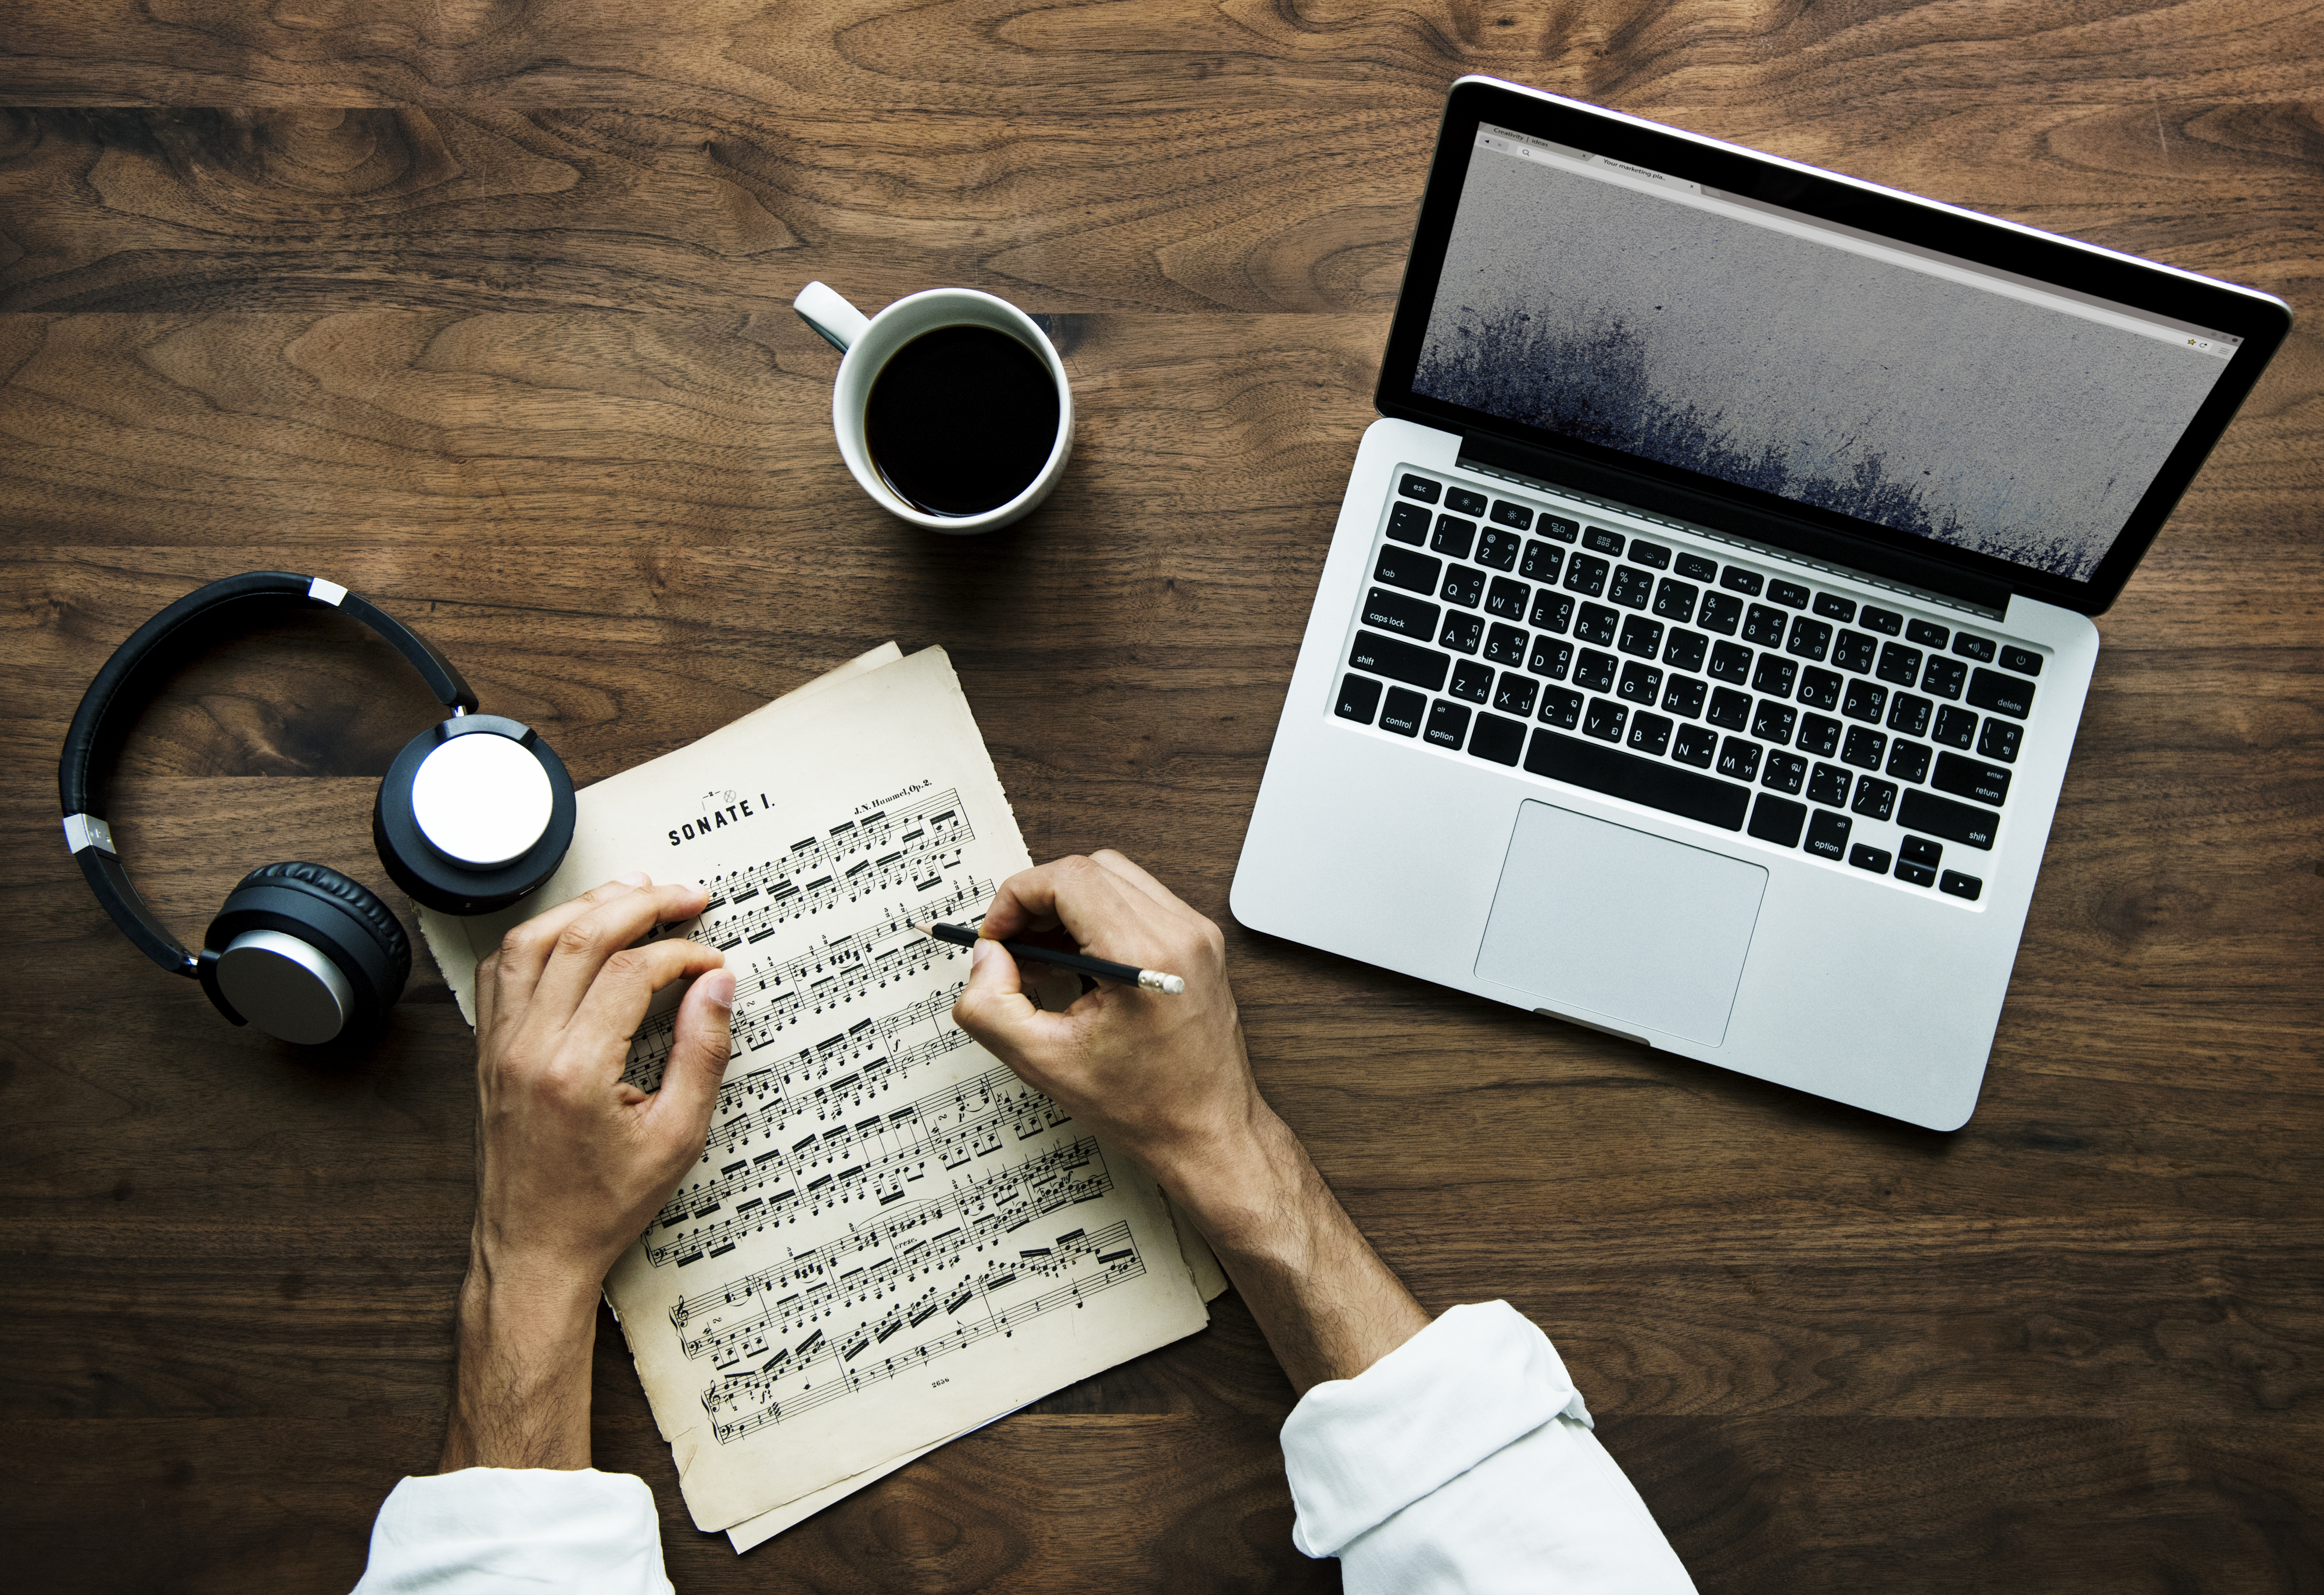
aerial, background, cafe, coffee, communication, compose, composer, composition, computer, connection, cup, daily, device, digital, dream, entertainment, flat lay, flatlay, hand, headphones, hobby, internet, keyboard, label, laptop, lifestyle, media, morning, music, musical, musician, network, notebook, notes, paper, passion, person, record, routine, sheet, social media, social network, song, technology, wireless, wooden table, work, work from home, working, workspace, writer, writing, audio equipment, electronic device, audio, brand, font